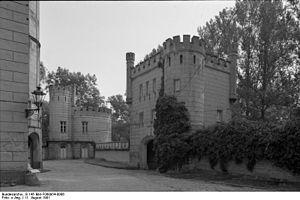
Le château de Letzlingen est un château néogothique situé à Letzlingen au sud de l'arrondissement d'Altmark-Salzwedel en Saxe-Anhalt.